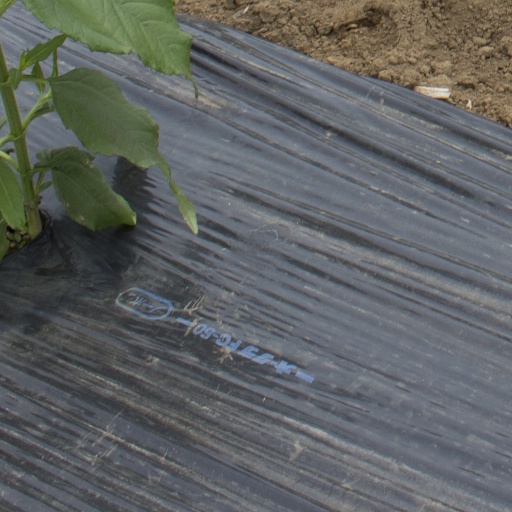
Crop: Jerusalem artichoke